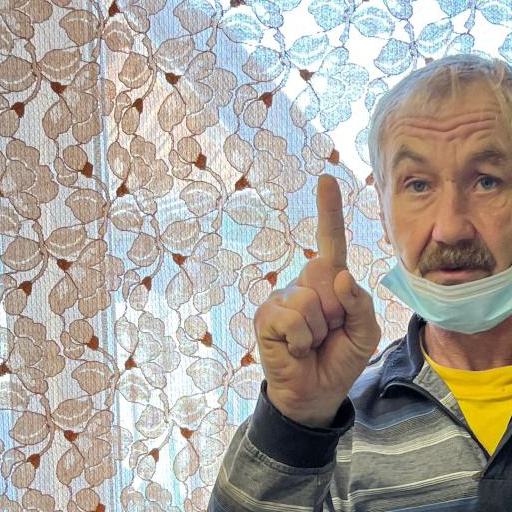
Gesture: one